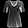
Label: T - shirt / top